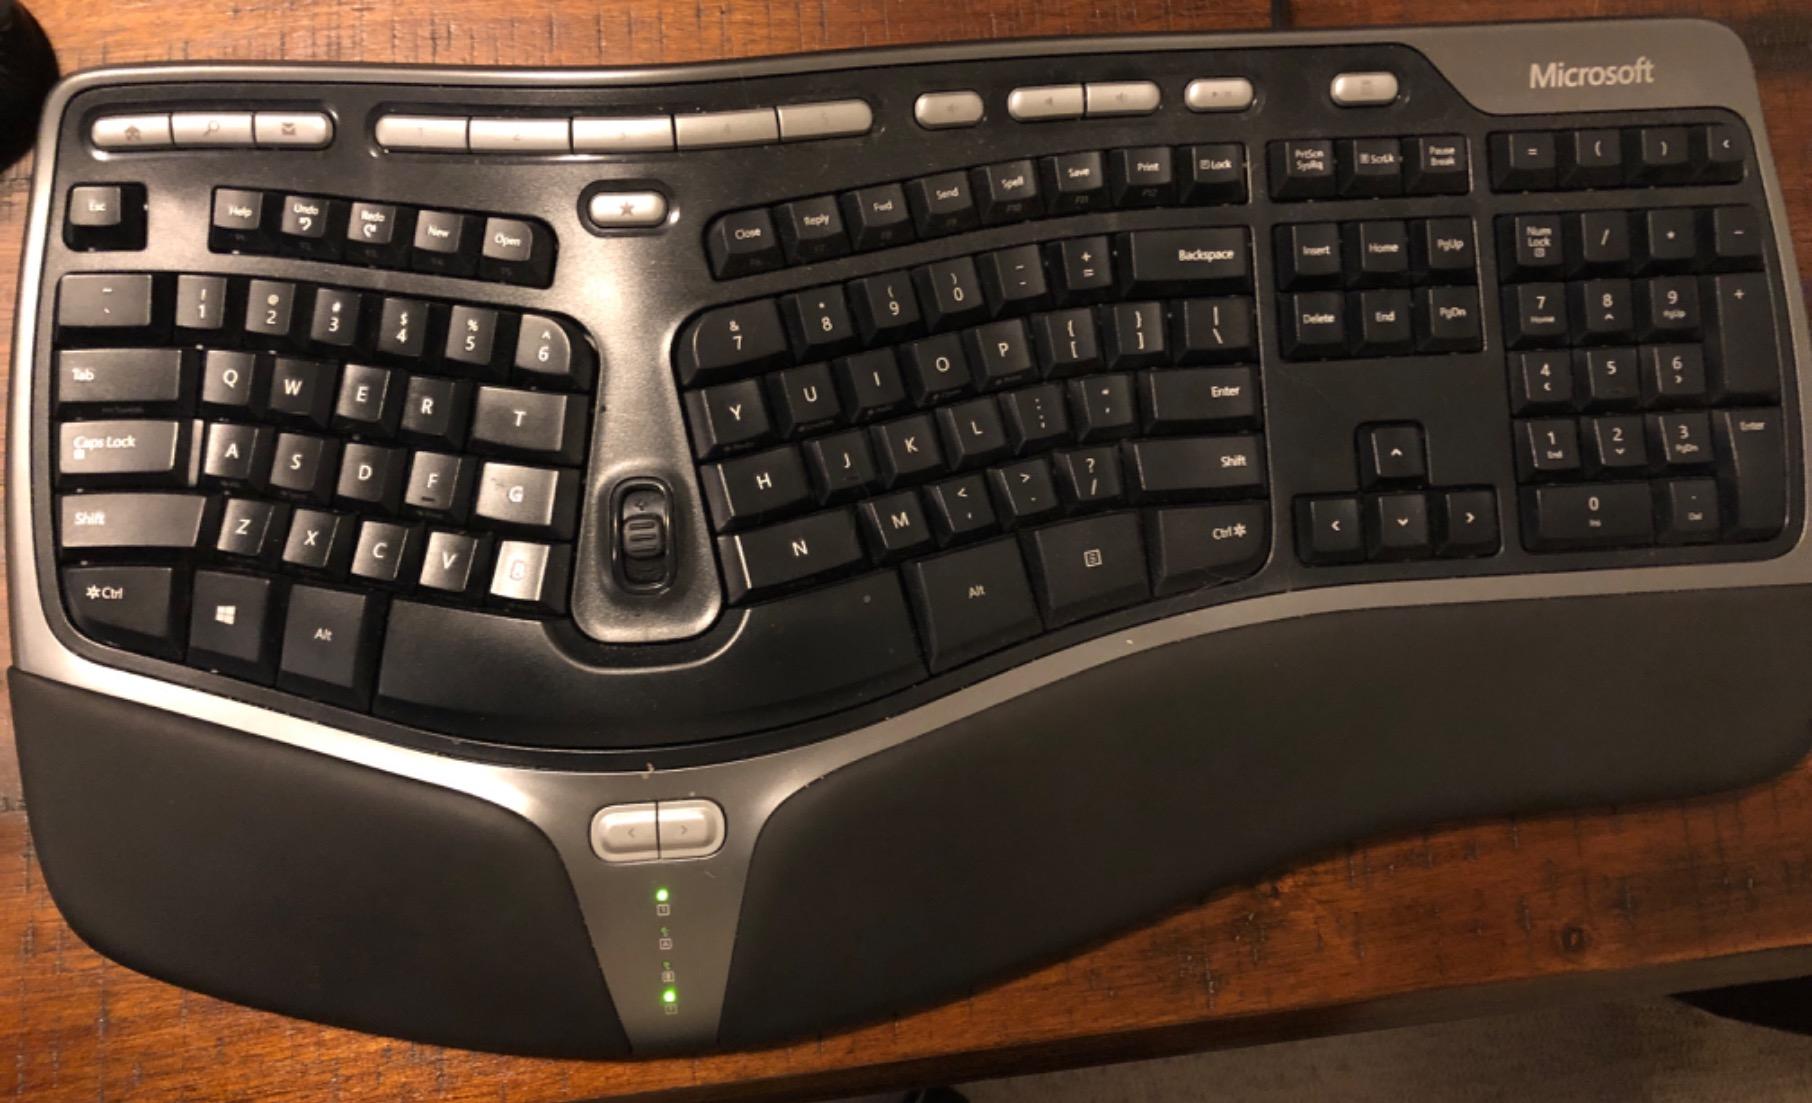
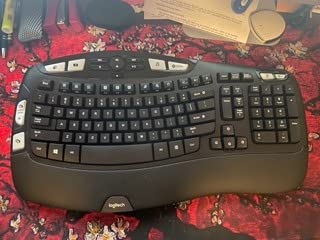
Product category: keyboard
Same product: no